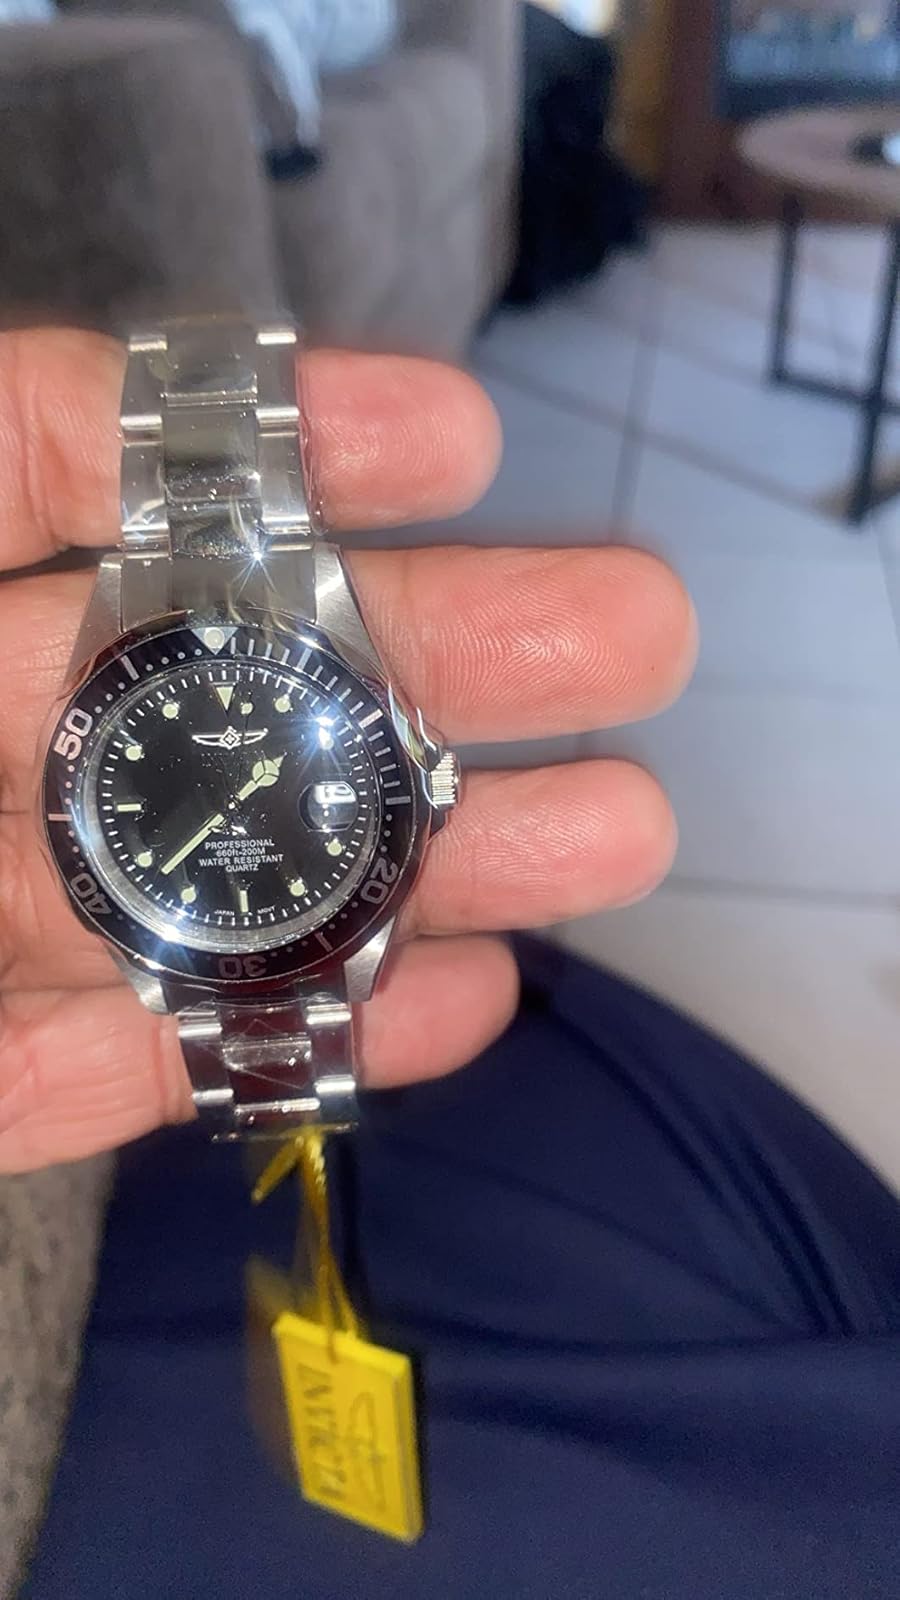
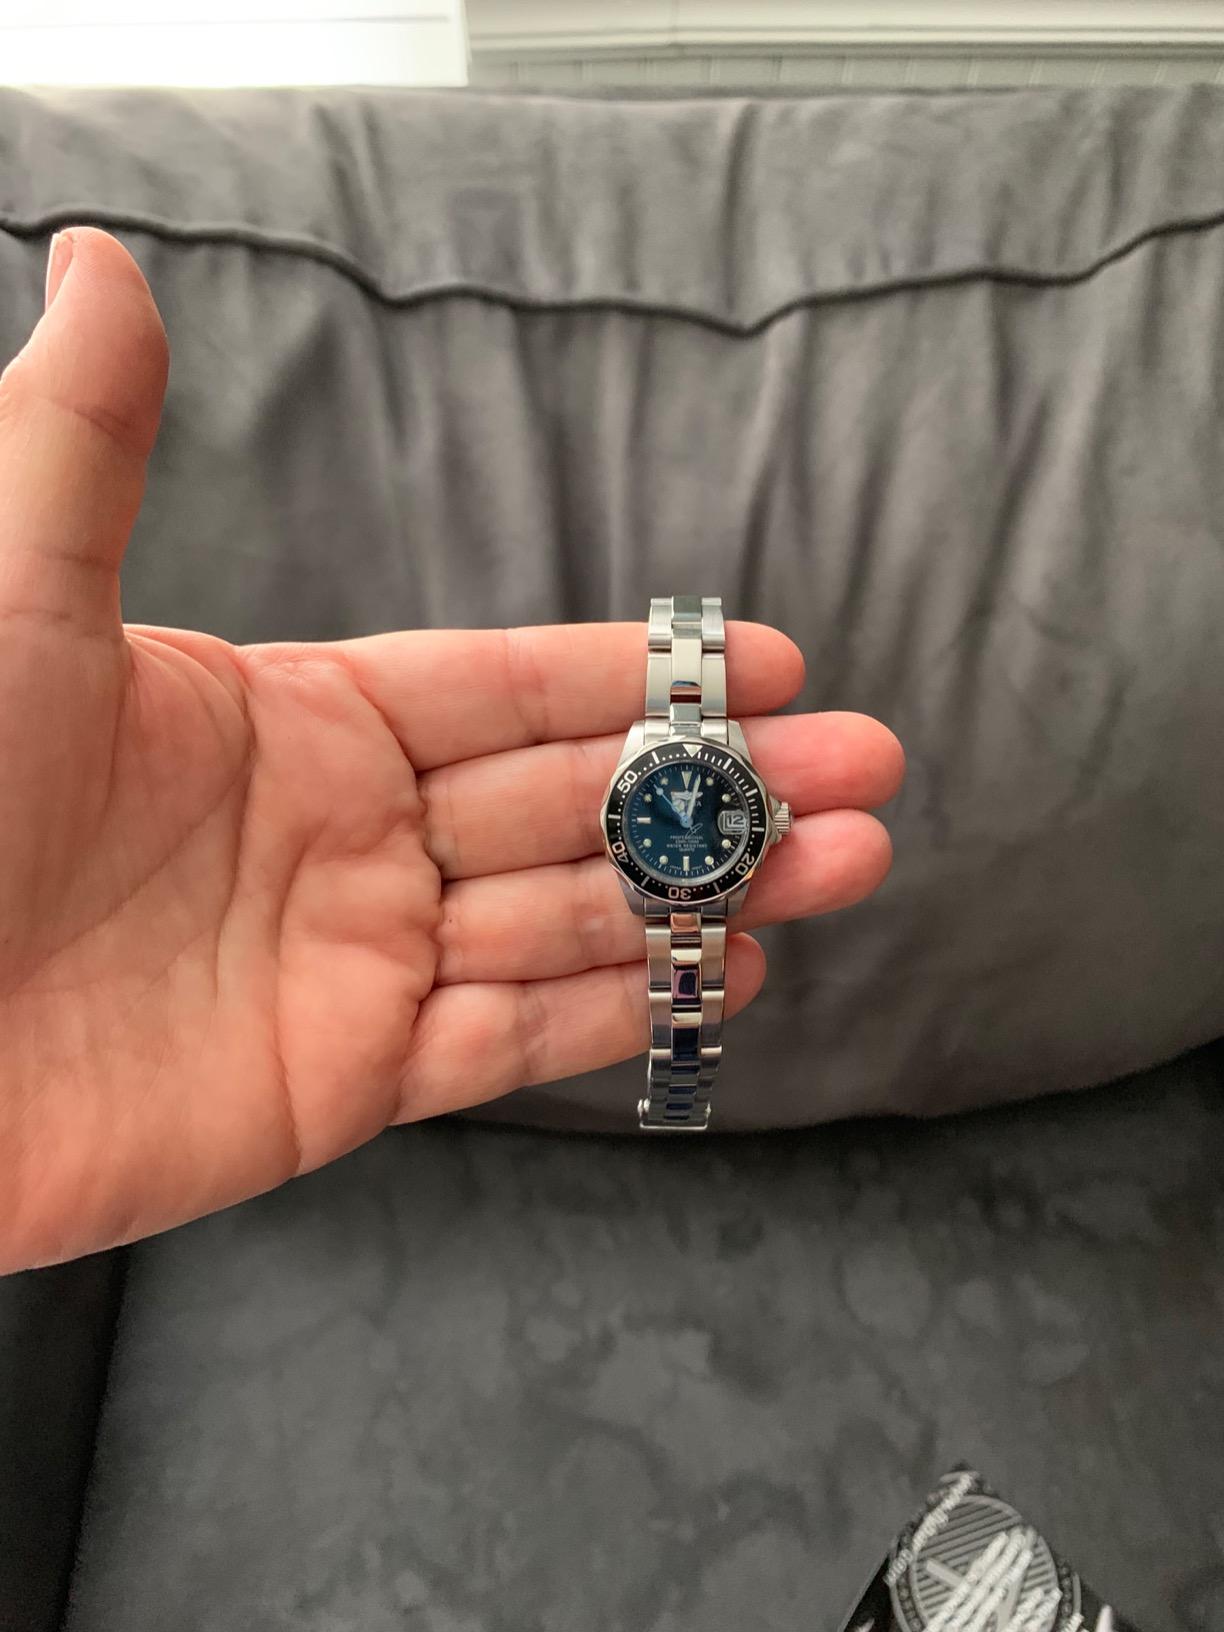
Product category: accessories_watch
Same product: yes